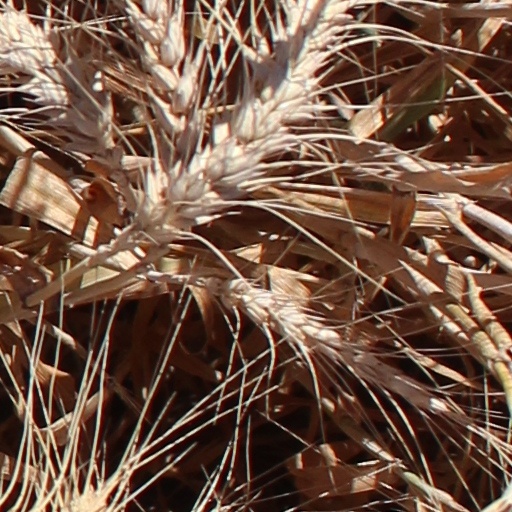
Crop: wheat